Mantispinae

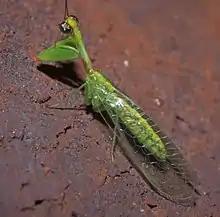
"Zeugomantispa minuta"

Mantispinae is a subfamily of mantidflies in the family Mantispidae. There are at least 30 genera and 310 described species in Mantispinae.